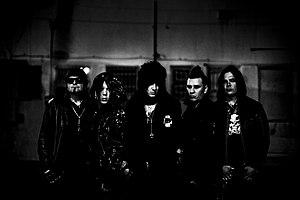
Cet article présente une liste de groupes de metal gothique.
The 69 Eyes est un groupe de rock gothique finlandais. Aussi connu sous le nom de The Helsinki Vampires, le groupe émerge au début des années 1990 et revendique les influences des Stooges, des Doors et de Motörhead. Le style musical est souvent catégorisé dark rock, un terme que le groupe assume.